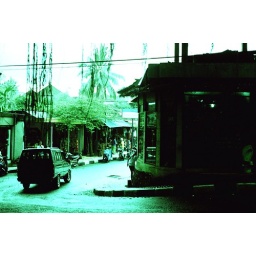
street view, near monkey sanctuary 3